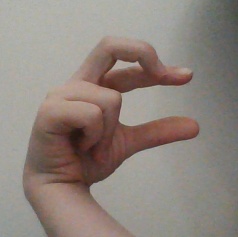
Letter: thal